William Maloney (politician)

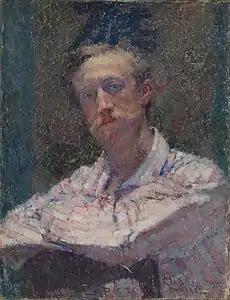
"Dr Will Maloney", John Peter Russell, 1887

In 1883, Maloney joined two young Australian artists, Tom Roberts and John Peter Russell, on a walking tour of France and Spain. He visited Russell in Paris on several occasions, and in July 1887, on his final visit, Russell painted his portrait in the Impressionist style and gave it to him to take home to Australia. It remained in his possession until his death in 1940, and in 1943 came into the possession of the National Gallery of Victoria. Maloney also kept in touch with Roberts, and purchased one of the panels from the 9 by 5 Impression Exhibition of 1889.